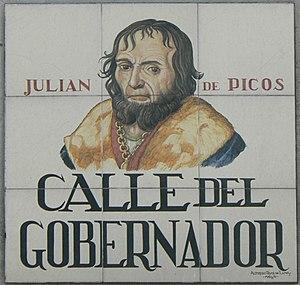
Plaque de Calle del Gobernador (rue, (district du Centre) de Madrid (España).